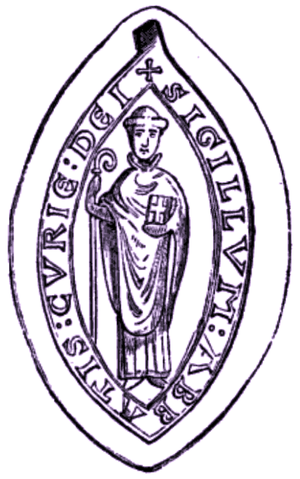
Abbaye de la Cour-Dieu, Ingrannes, Loiret, Sceau de l'abbé (gravure ancienne retouchée)
L'abbaye de la Cour-Dieu est une ancienne abbaye cistercienne française du XIIᵉ siècle située à Ingrannes, dans le département du Loiret et la région Centre-Val de Loire. Elle est classée au titre des Monuments historiques.